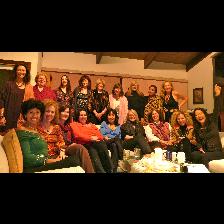
Label: Human